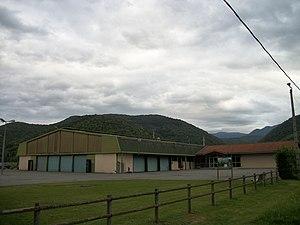
La salle des fêtes
Sauveterre-de-Comminges est une commune française située dans le département de la Haute-Garonne, en région Occitanie au pied des Pyrénées.